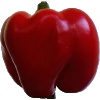
Label: Pepper Red 1